John A. North House

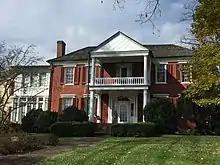
North House Museum in Fall 2018

The Greenbrier Historical Society and North House Museum is dedicated to collecting, preserving, and interpreting the rich history of the Greenbrier Valley. The museum's permanent displays and temporary exhibits feature items from across the Greenbrier Valley, including, but not limited to; the training saddle of General Robert E. Lee's horse Traveler, an 18th-century covered wagon, Civil War artifacts, furniture and textiles made by local craftsman and women, as well as items from the North family.